Answer in natural language. Considering the relative positions, is dresser aspelund (marked C) above or below white color sperical shape office chair (marked B)? Choose between the following options: below or above
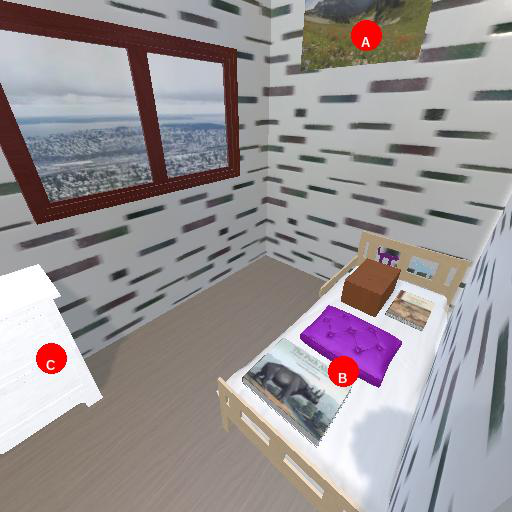
<answer>below</answer>